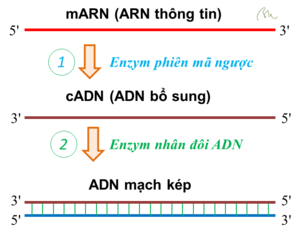
La Formation de ADN complémentaire.